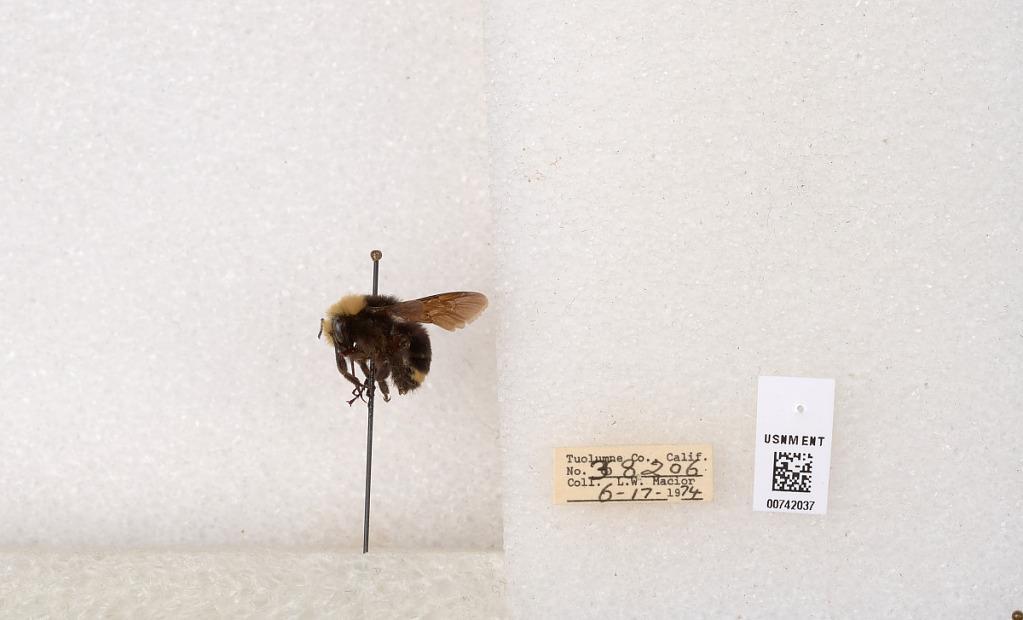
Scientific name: Bombus (Pyrobombus) vosnesenskii Radoszkowski
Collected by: L. Macior
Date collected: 1974-6-17
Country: United States
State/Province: California
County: Tuolumne
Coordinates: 37.9712, -120.228